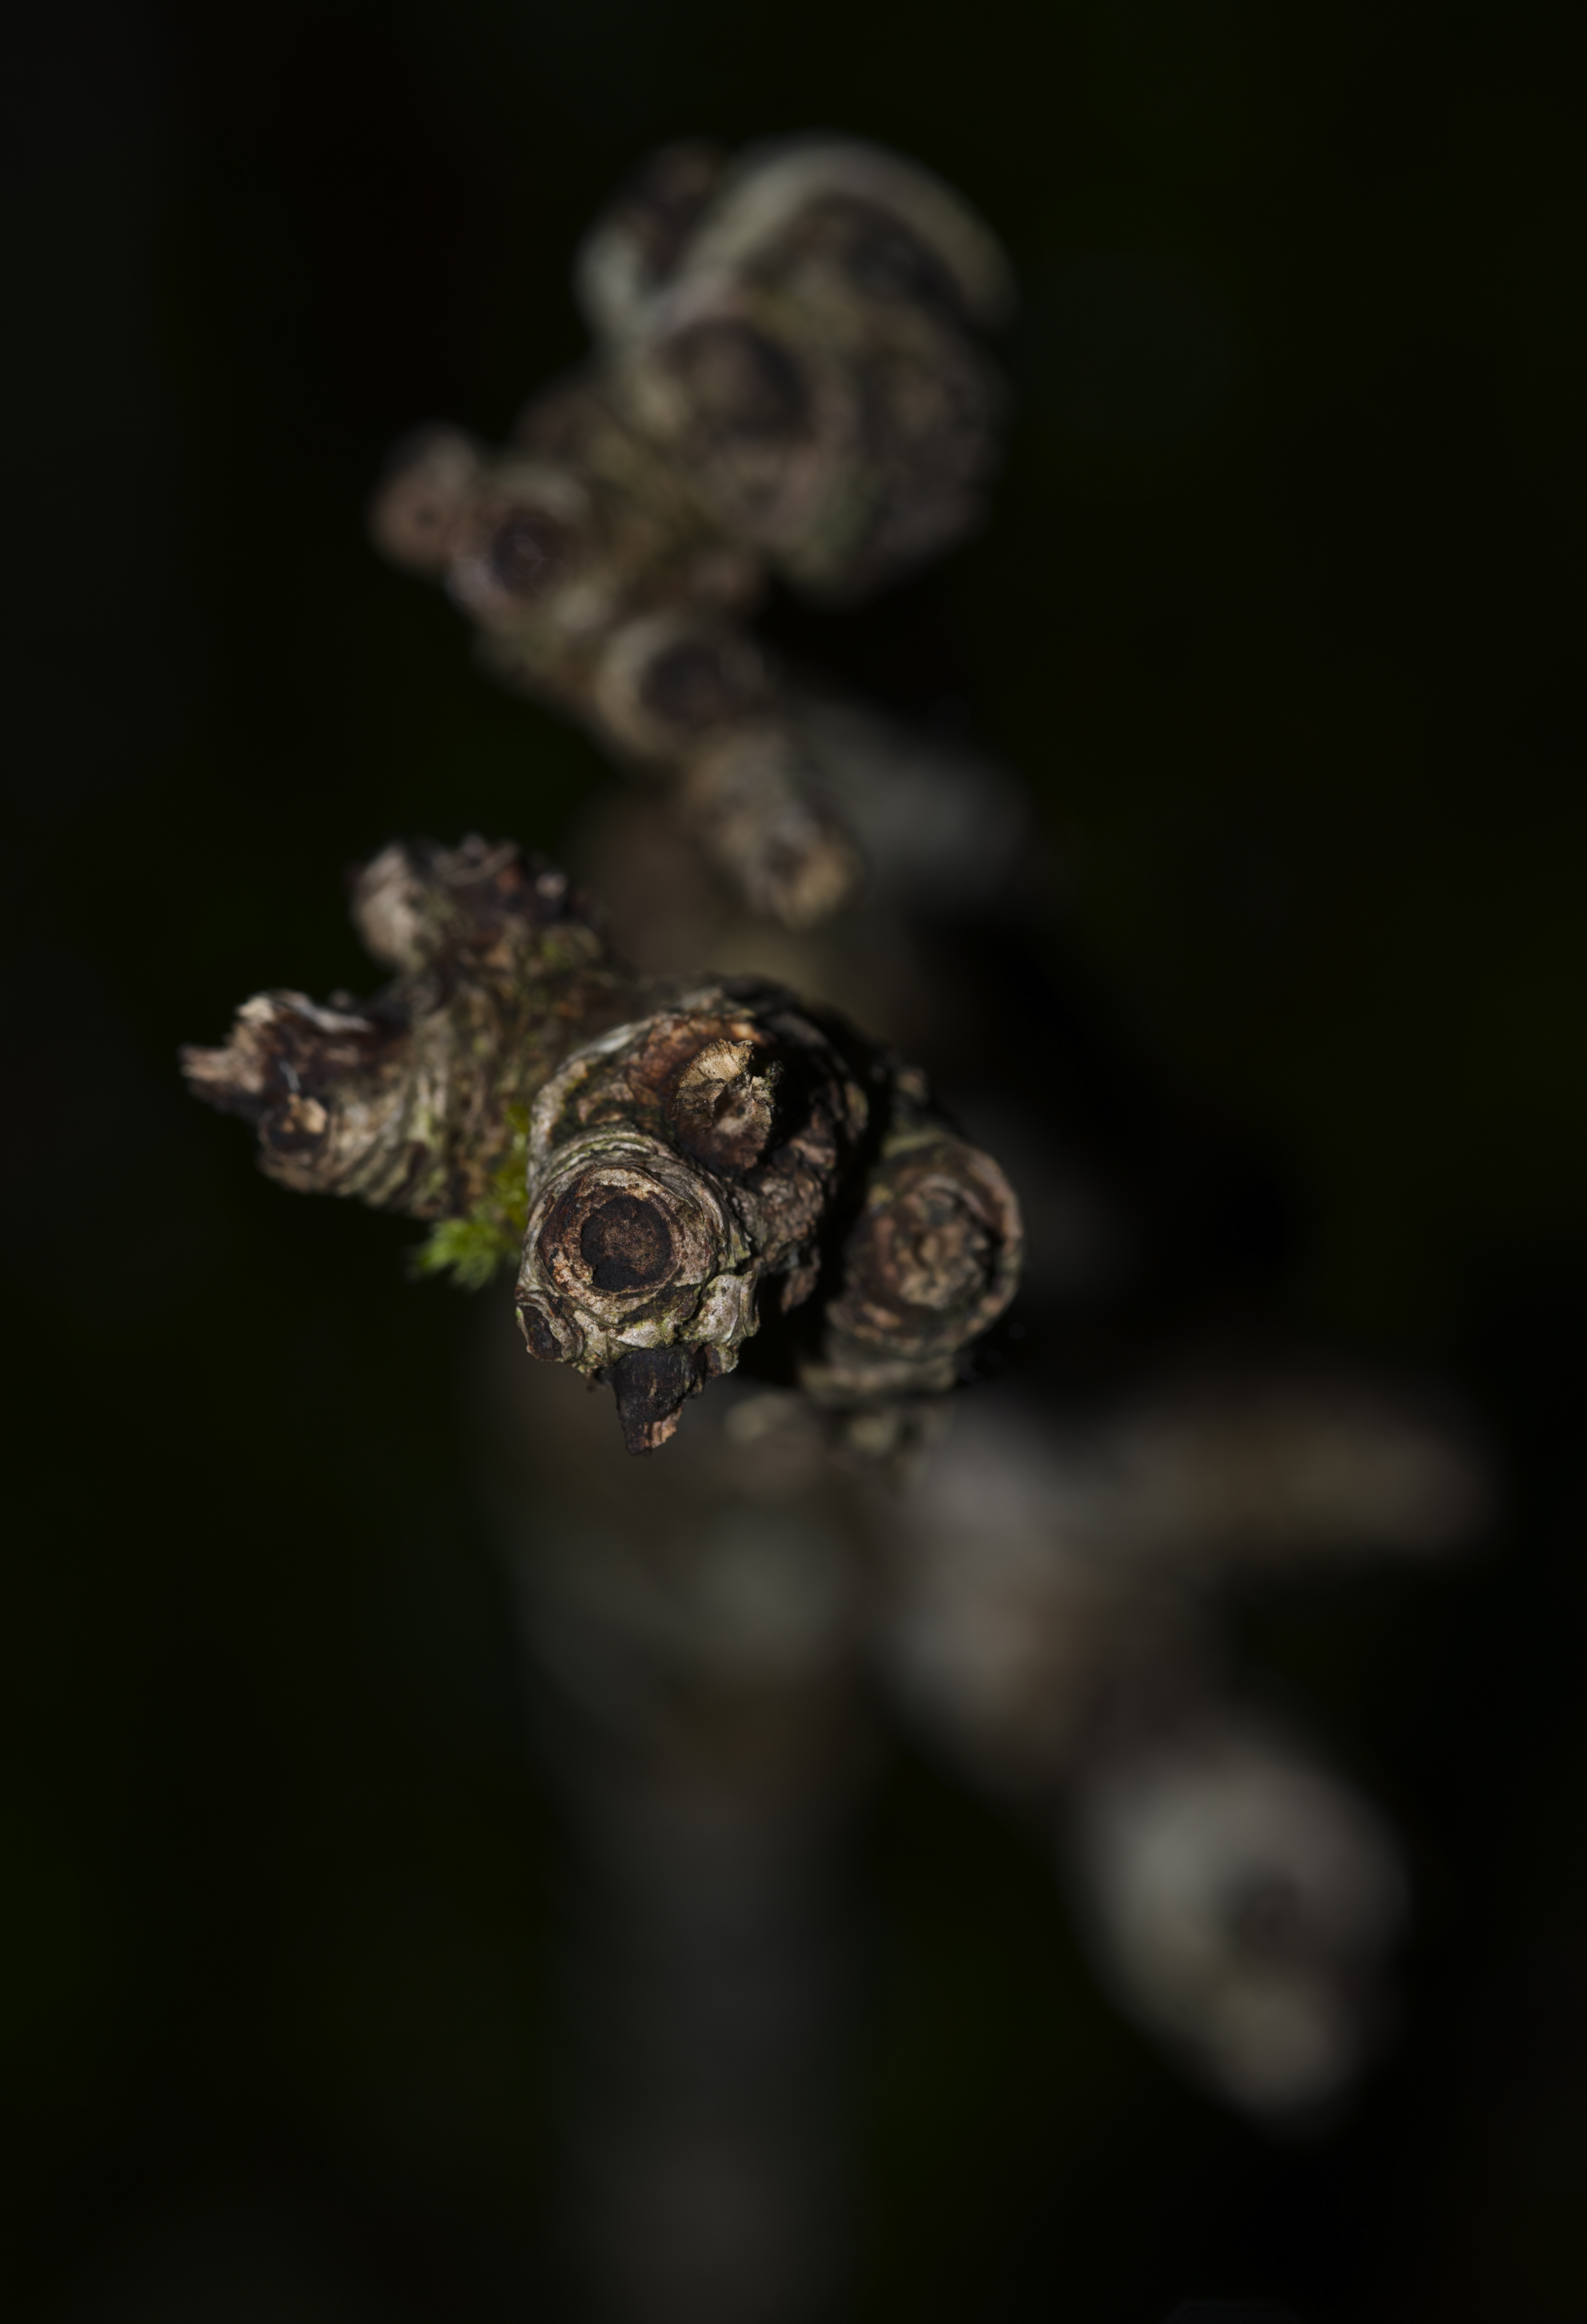
hand, photography, ring, flower, darkness, black, close up, macro photography